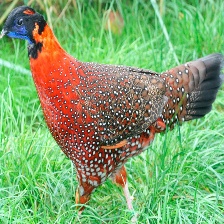
Species: SATYR TRAGOPAN
Scientific name: TRAGOPAN SATYRA